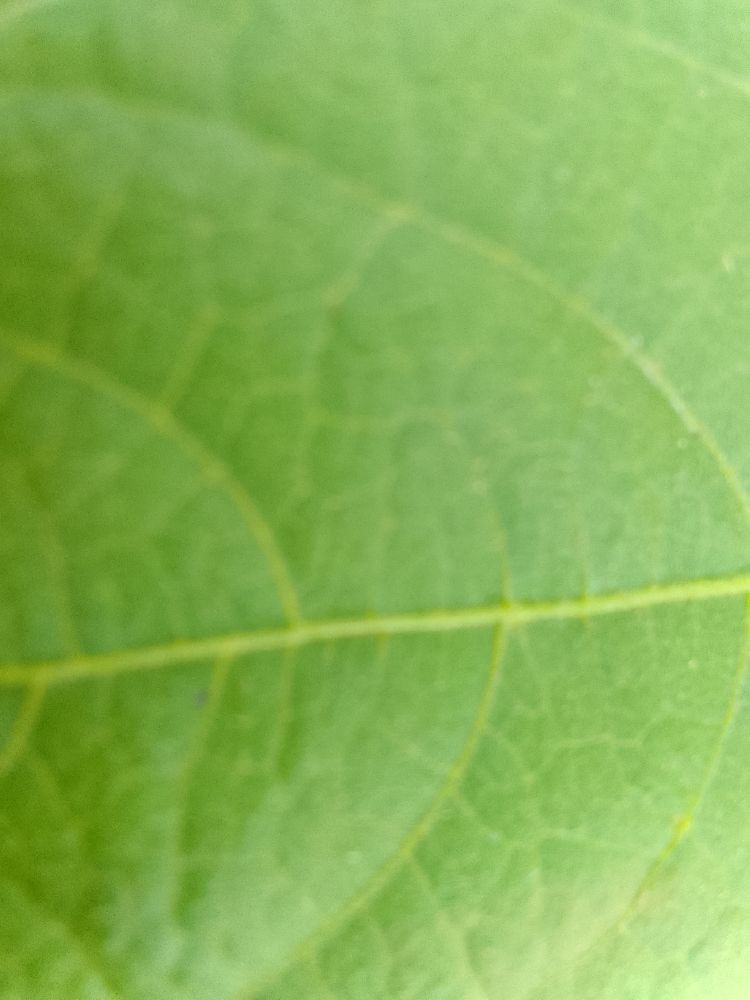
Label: healthy